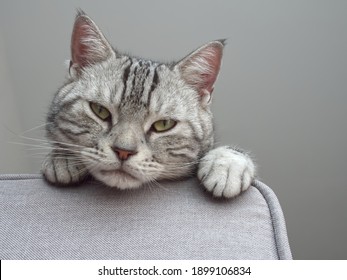
Cat breed: American shorthair